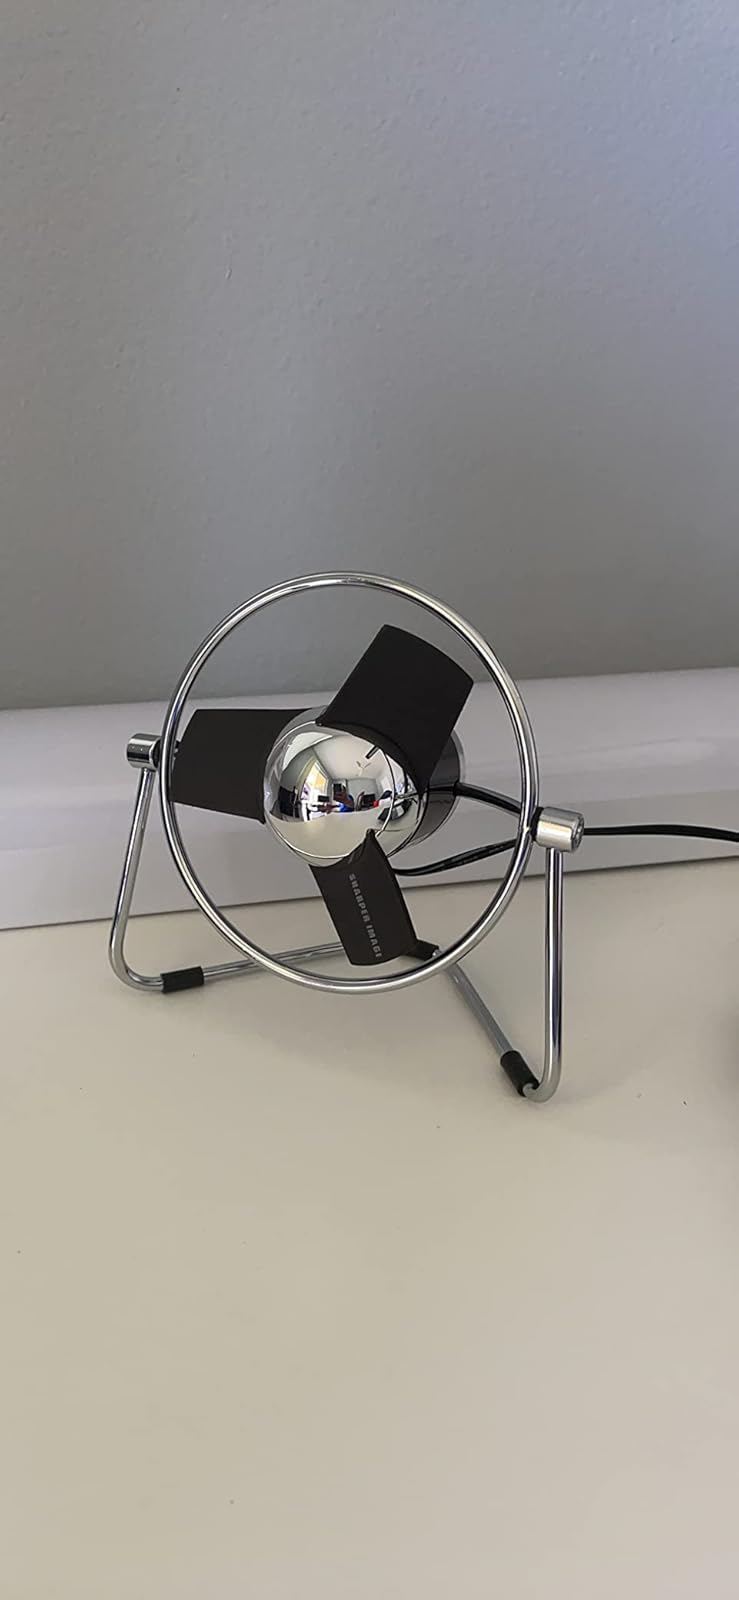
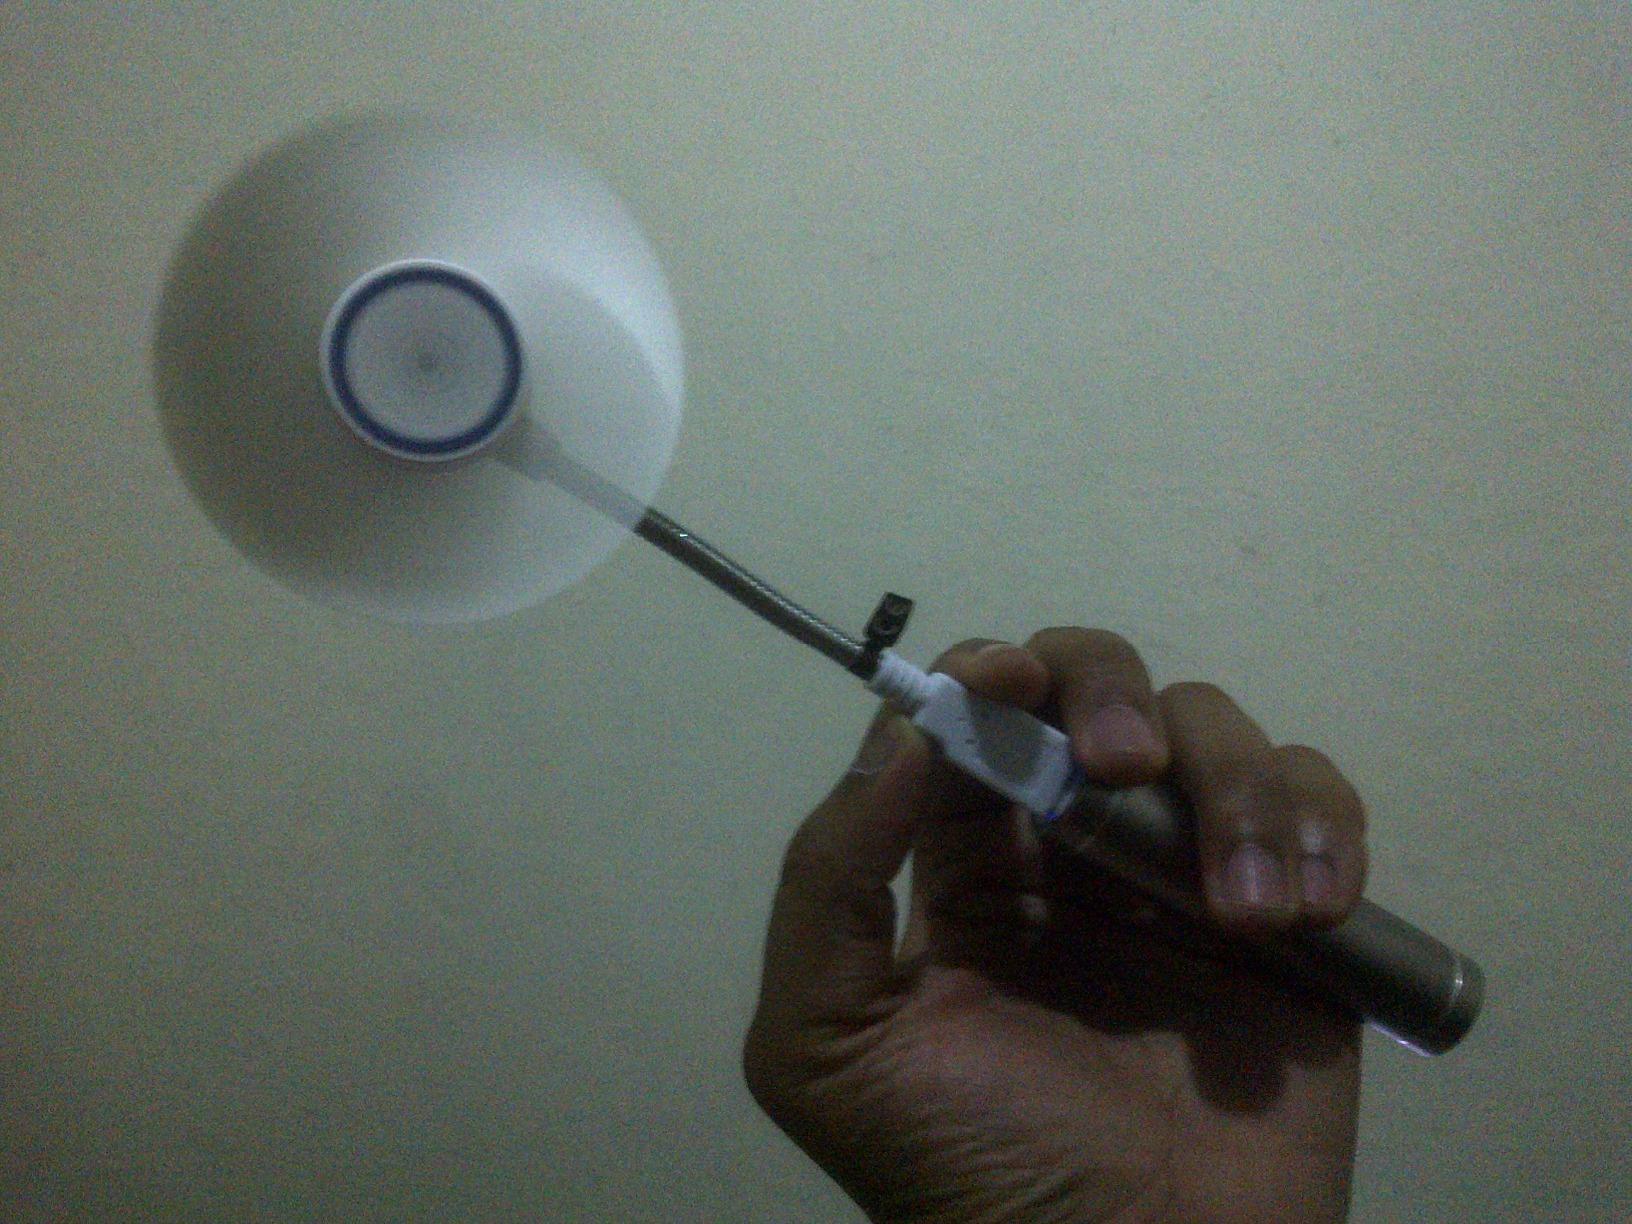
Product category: fan
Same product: no